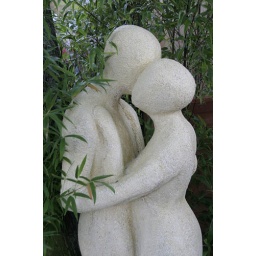
Photographed at the RHS show at the 3 counties show ground in malvern, worcestershire - England. sand stone